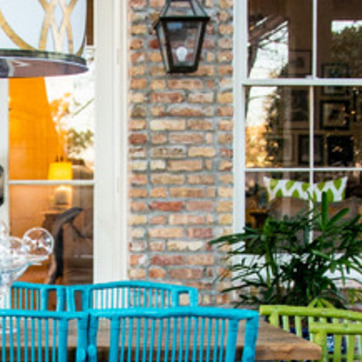
Material: brick